Answer in natural language. Considering the relative positions, is black cylindrical bin with lid above or below silver rectangular dining table? Choose between the following options: above or below
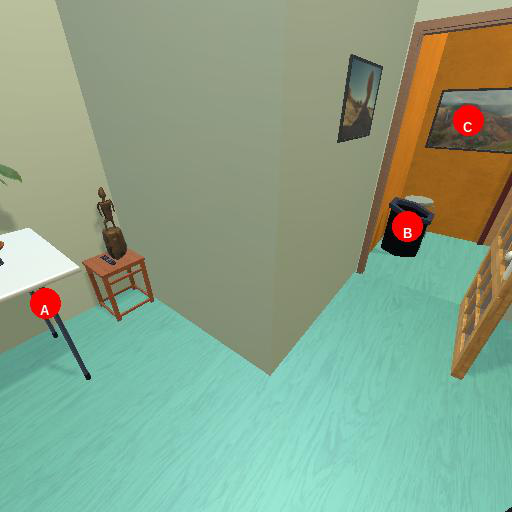
<answer>above</answer>